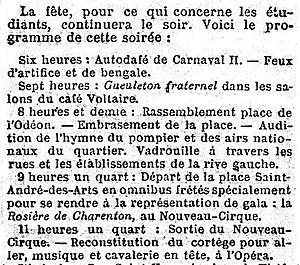
Soirée de la Mi-Carême des étudiants parisiens. Début du programme de cette soirée. Le Pompier est mentionné.
Le Pompier est une chanson du folklore étudiant français, introduite en 1885.